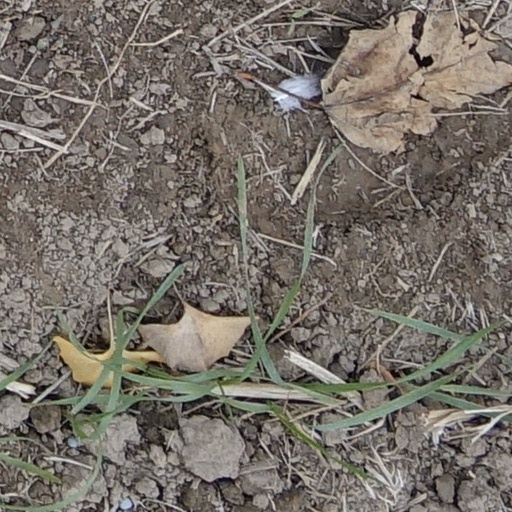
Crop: wheat